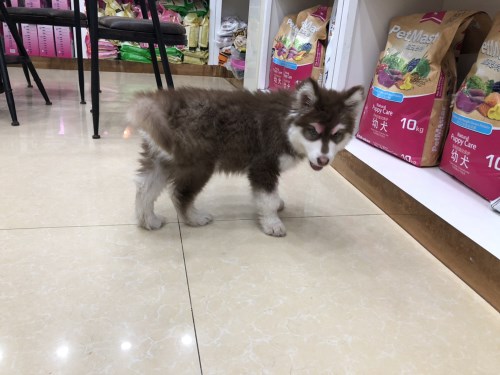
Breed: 1324-n000004-malamute